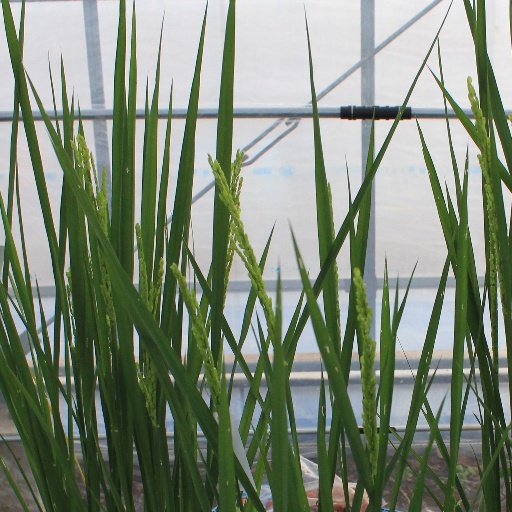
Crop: rice